Mark Rolle

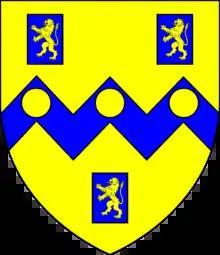
Arms of Rolle: "Or, on a fesse dancetté between three billets azure each charged with a lion rampant of the first three bezants"

The Honorable Mark George Kerr Trefusis was born on 13 November 1835 at Heanton Satchville in the parish of Huish, Devon, the 2nd son of Charles Rodolph Trefusis, 19th Baron Clinton (1791–1866) by his wife Lady Elizabeth Georgiana Kerr (died 1871), a daughter of William Kerr, 6th Marquess of Lothian. His eldest brother, Charles Henry Rolle Hepburn-Stuart-Forbes-Trefusis later the 20th Baron Clinton, received a large paternal inheritance in land of his own (albeit impoverished by mortgages and annuities to dependent relatives).